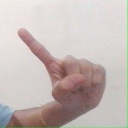
अक्षर: ए